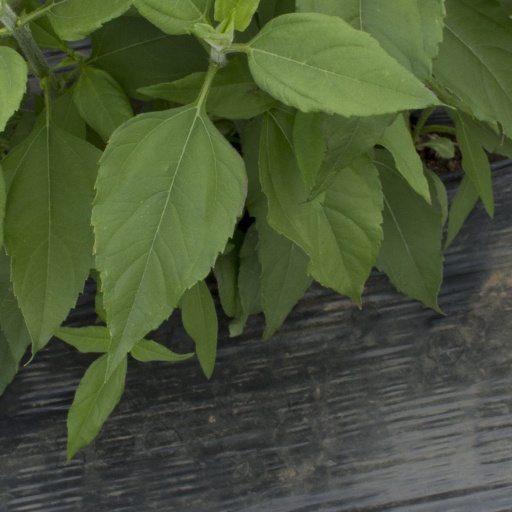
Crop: Jerusalem artichoke